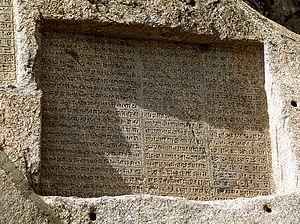
L'histoire du peuple kurde en tant que groupe ethnolinguistique débute dans les régions montagneuses du sud du Caucase ; cette aire géographique est dénommée Kurdistan. Il y a différentes hypothèses quant à l’identité des ancêtres des Kurdes, entre autres les Kardouques ou Carduchoi de l’Antiquité classique. Les plus anciennes dynasties kurdes connues sous autorité musulmane sont les Hasanwayhides, les Marwanides et les Shaddadides, suivies de la dynastie des Ayyoubides fondée par Saladin. La bataille de Chaldiran en 1514 est une date importante dans l’histoire kurde, marquant l’alliance des Kurdes avec les Turcs. Le Sharafnameh de 1597 est le premier récit de l’histoire kurde.
Ganj Nameh est une inscription antique, à 10 km de Hamadan, sur les flancs de Monts Alvand en Iran.